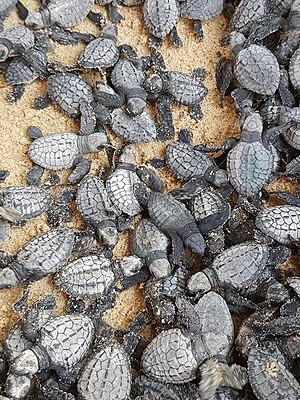
Tortues
Grand-Béréby est une ville de l'ouest de la Côte d'Ivoire, proche du Liberia, dans la région de San-Pédro.